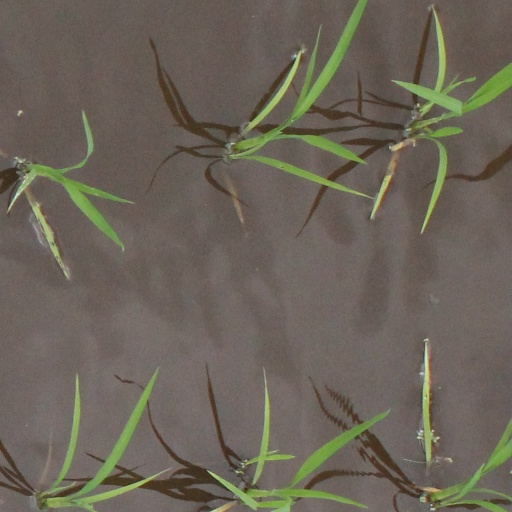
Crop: rice